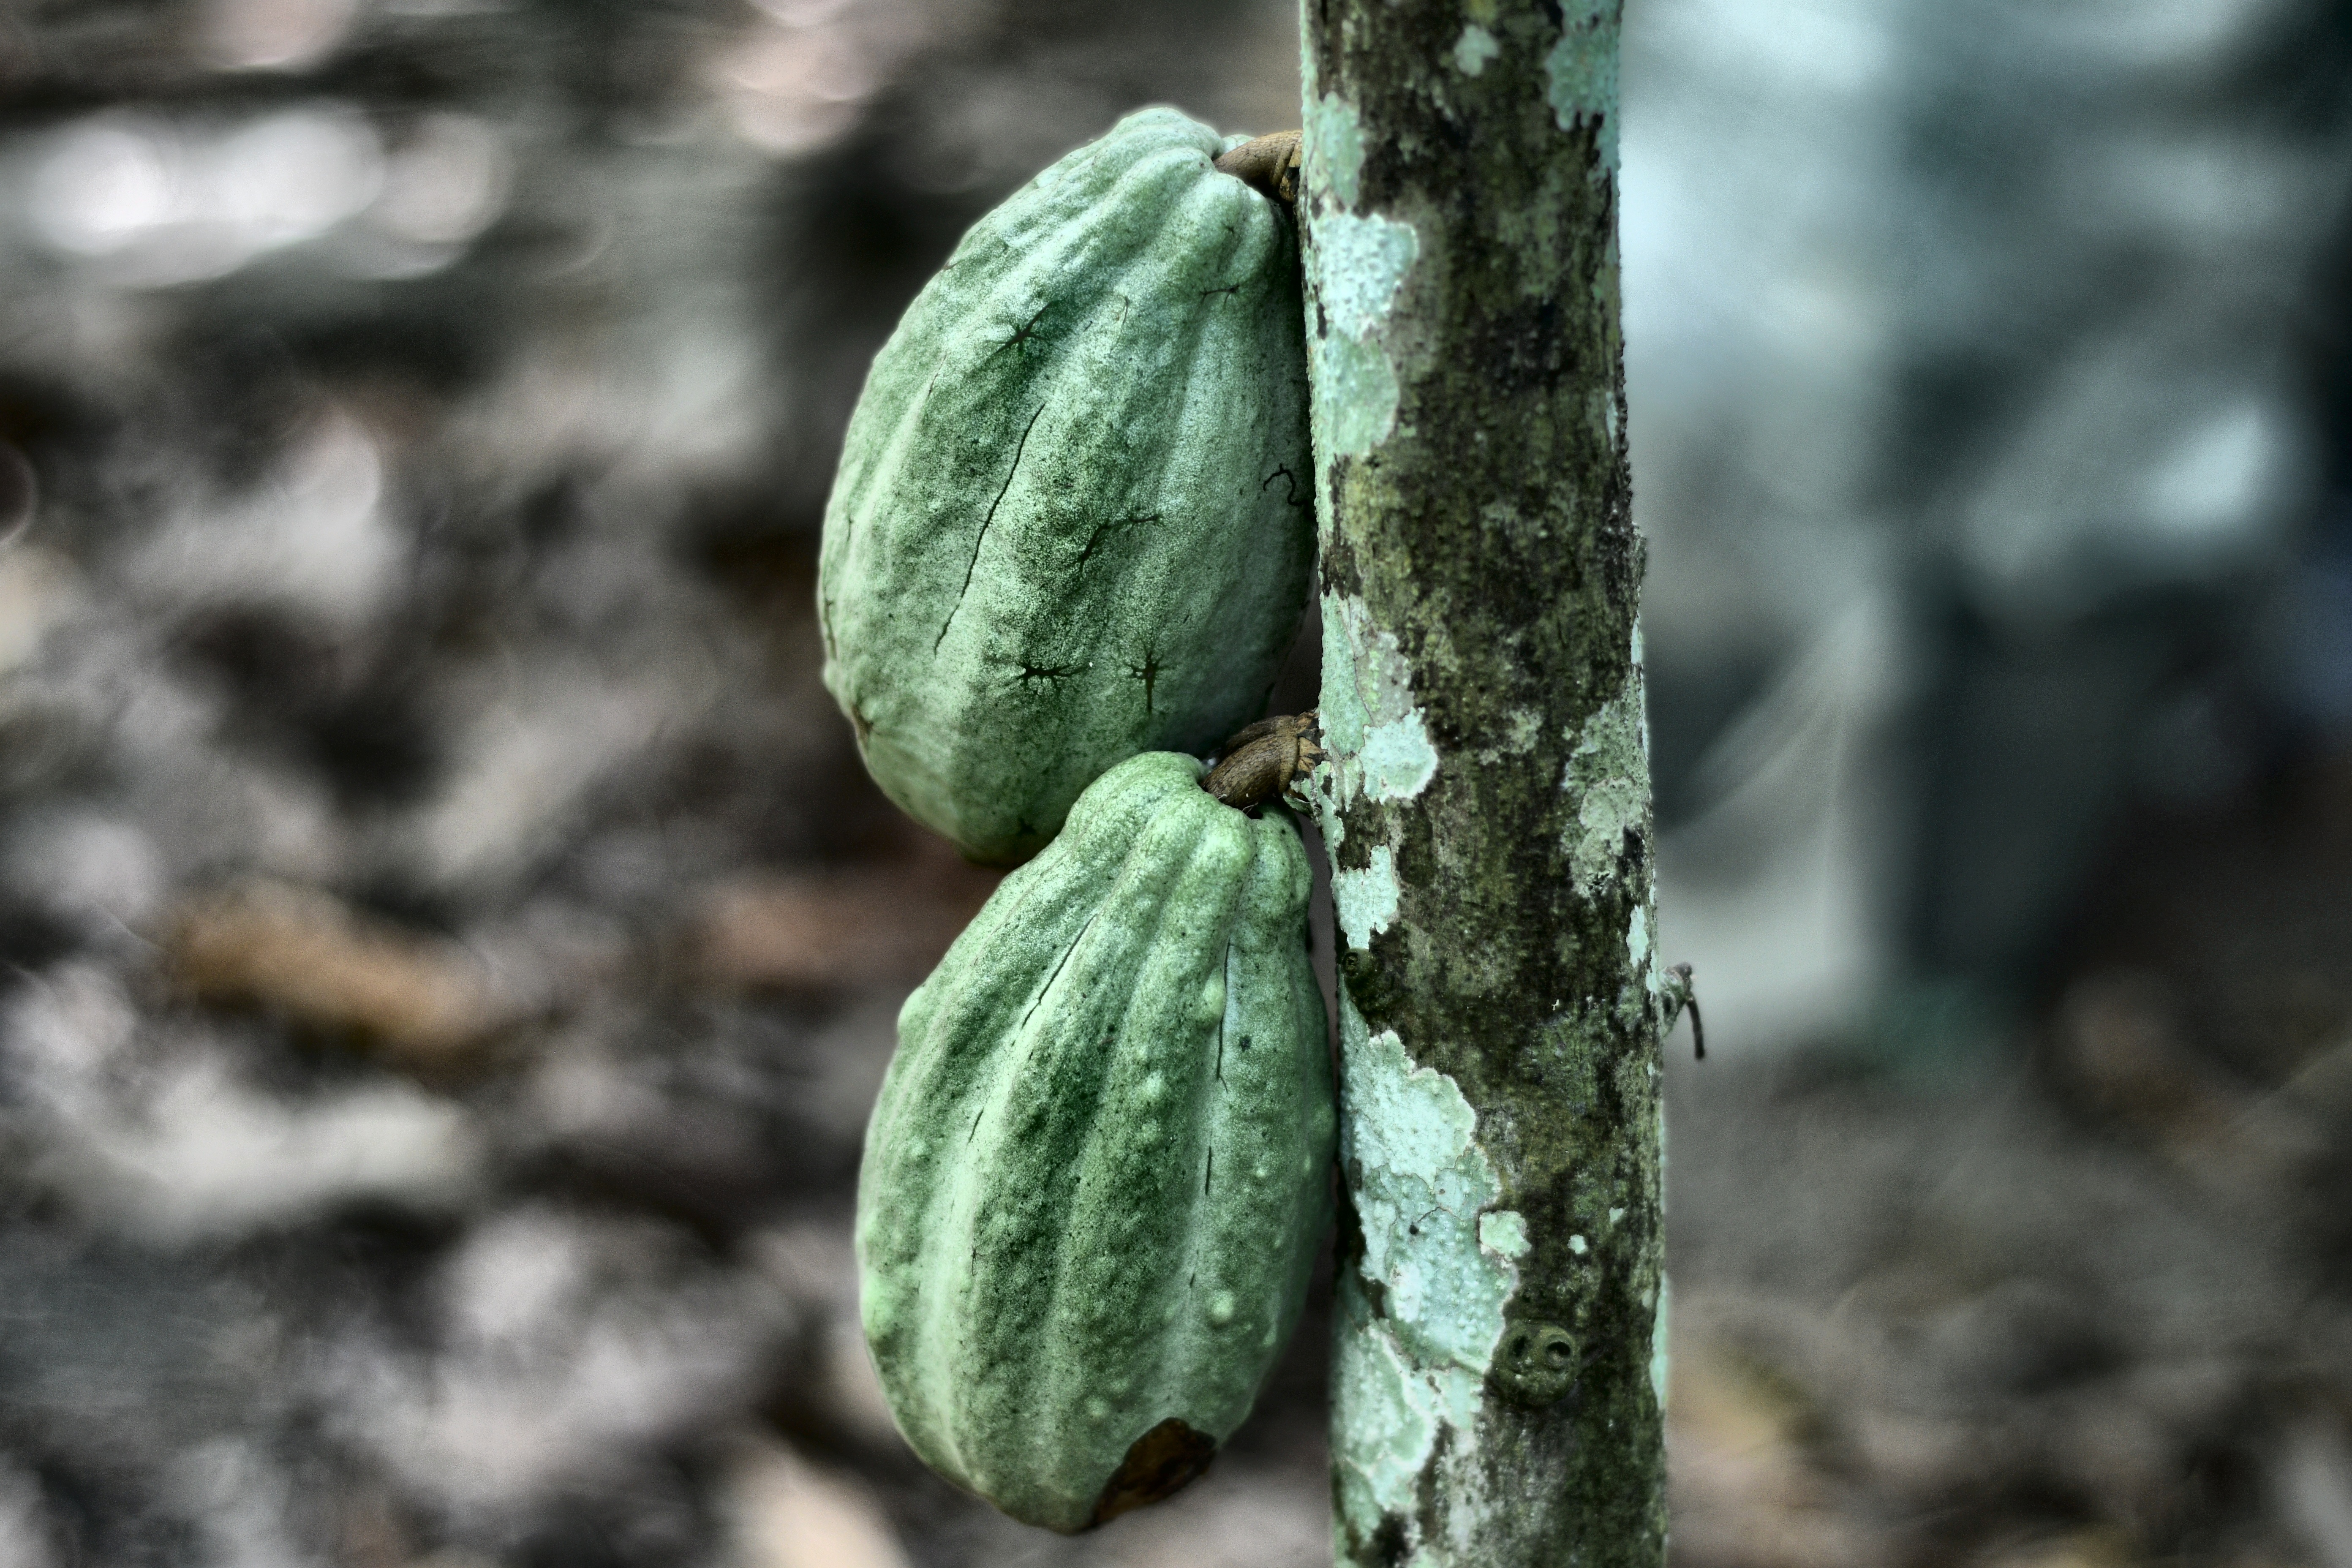
Maturity: unmature
Variety: Amelonado